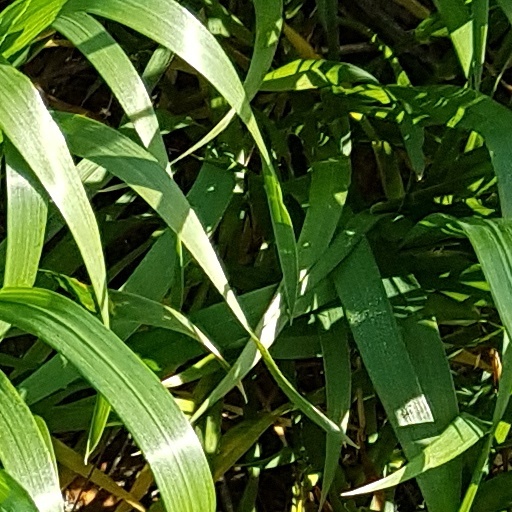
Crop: wheat